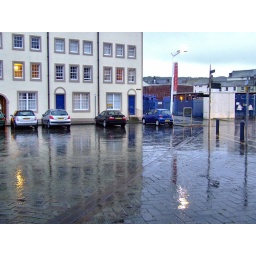
Tenuous link: reflections in a car --&amp;gt; reflections of cars